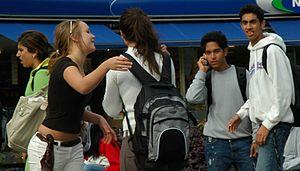
La psychologie de l'adolescent, discipline apparentée à la psychologie de l'enfant, a pour objet d'étude les processus de pensée et les comportements de l'adolescent, son développement psychologique et ses problèmes éventuels.